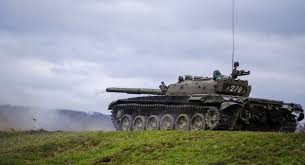
Label: T-72